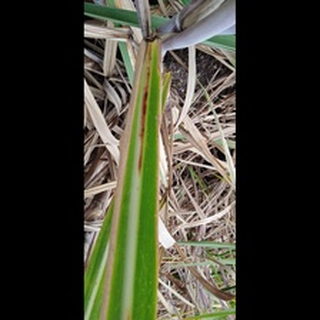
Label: sugarcane_red_rot